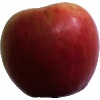
Label: Apple Crimson Snow 1